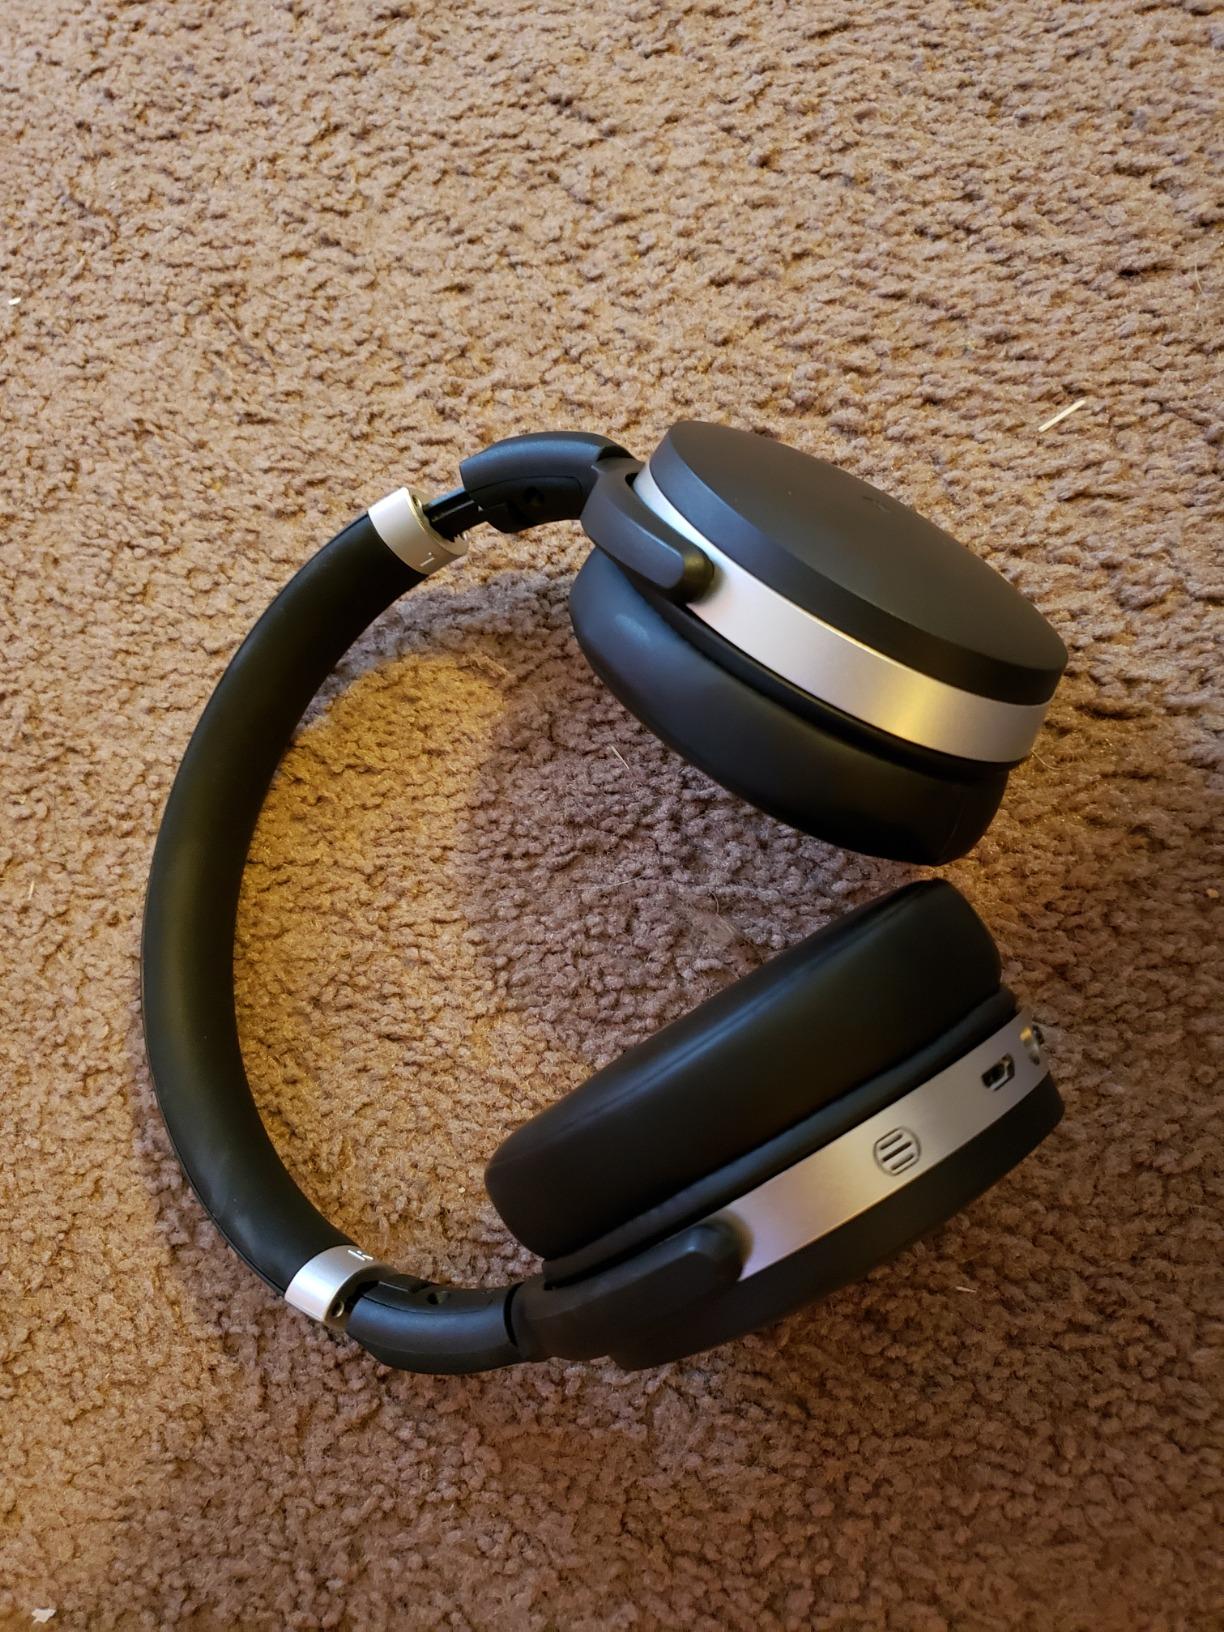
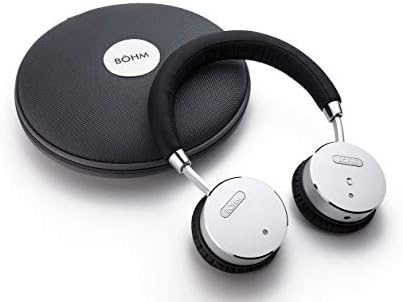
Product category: headphones
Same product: no